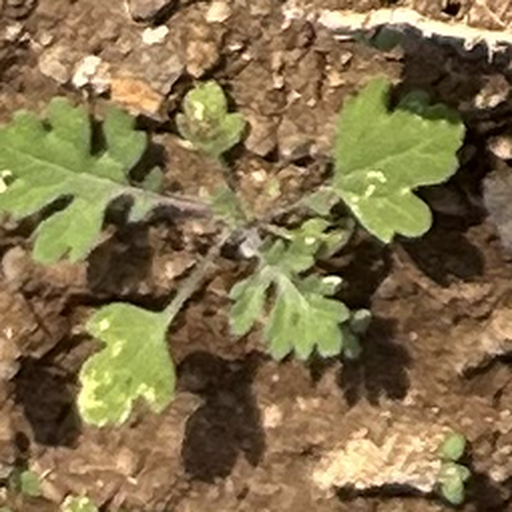
Weed species: Gajar_gavat_(Parthenium hysterophorus)